Francesco Maria Marescotti Ruspoli, 1st Prince of Cerveteri

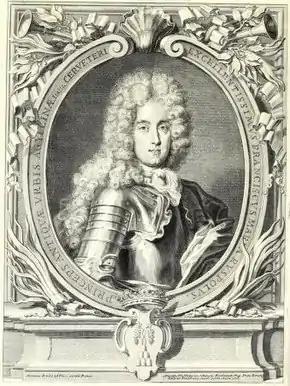
"Prince Francesco Ruspoli" by Arnold van Westerhout

Don Francesco Maria Marescotti, Principe Ruspoli (March 5, 1672 – July 14, 1731) was the 6th Count of Vignanello and Parrano and 1st Prince of Cerveteri.